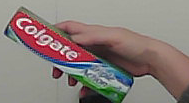
Product: colgate_toothpaste